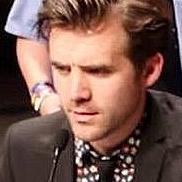
Age: 30